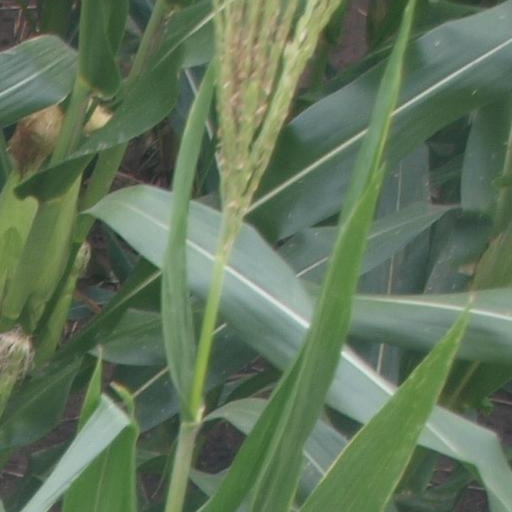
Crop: maize; corn